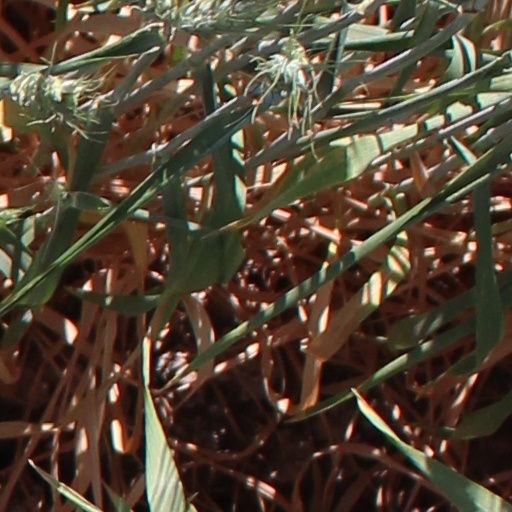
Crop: wheat